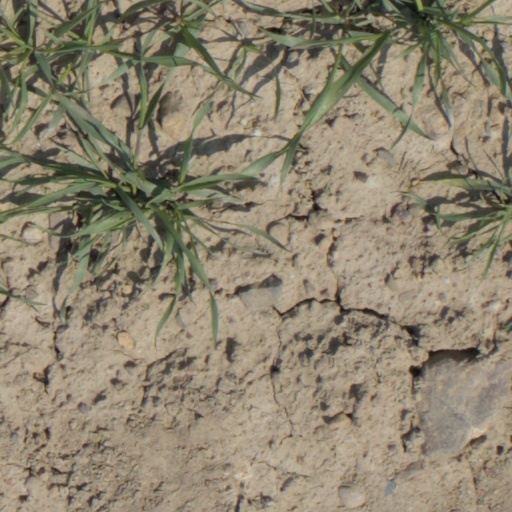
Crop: wheat